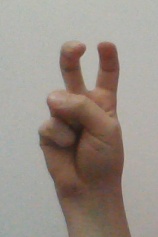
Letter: toot